Ratha Yatra (Puri)

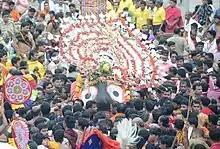
Pahandi of Jagannath during Rathajatra 2017.

In 2015 on the occasion of Rath Yatra, lakhs of devotees thronged the coastal town of Puri to catch a glimpse of the deities re-embodied after 19 years on chariots. This was the largest-ever religious congregation in Odisha.